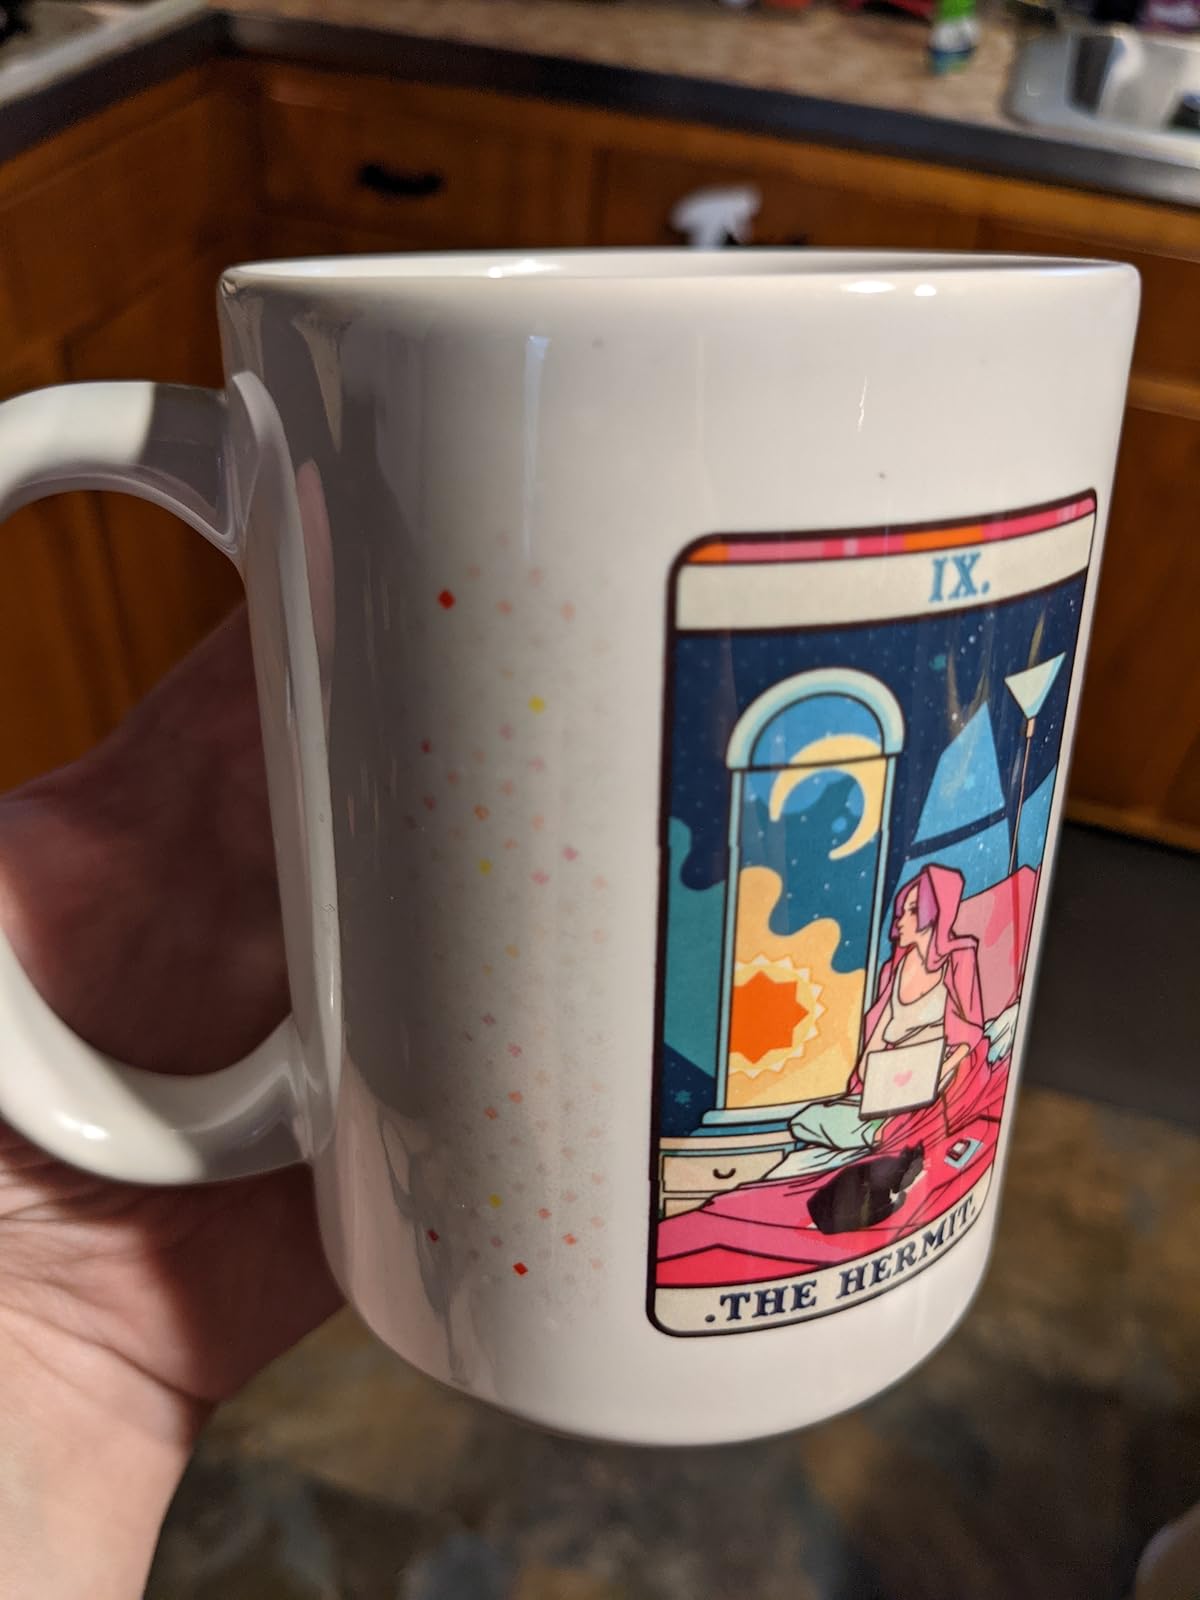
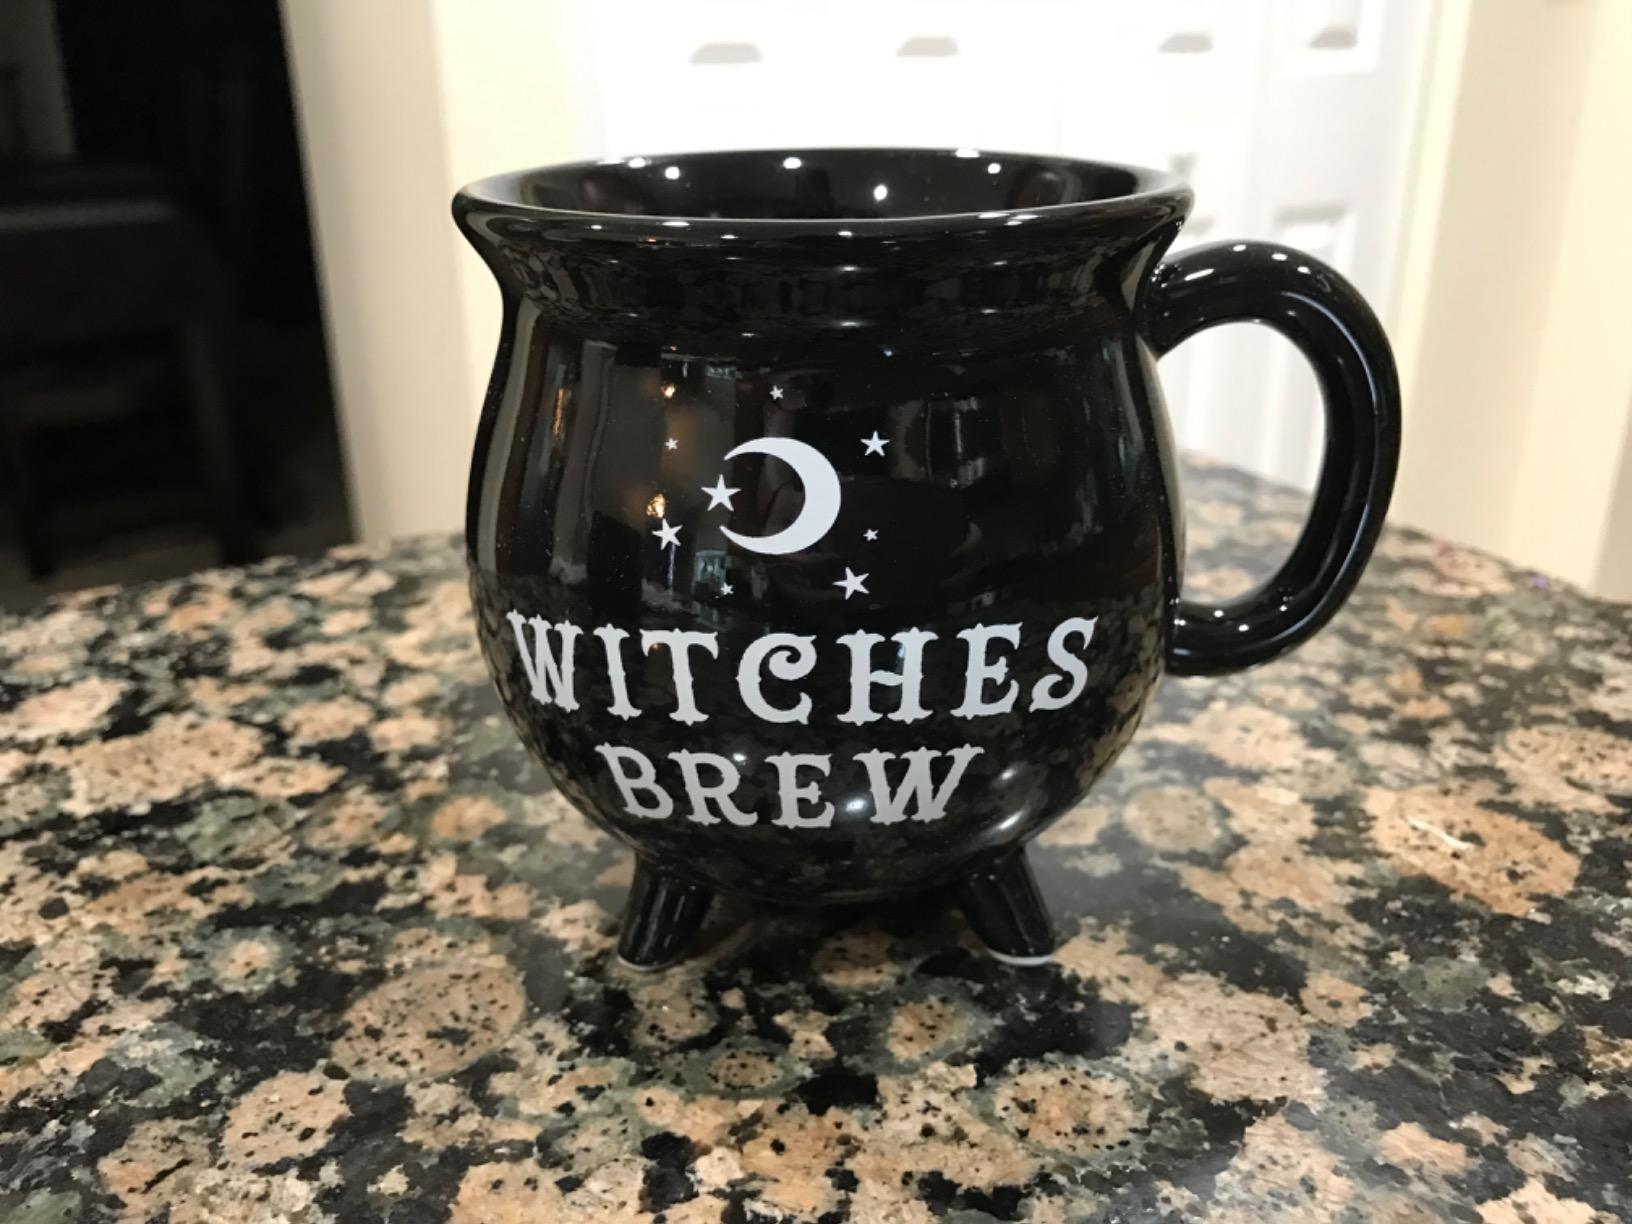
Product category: items_mug
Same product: no